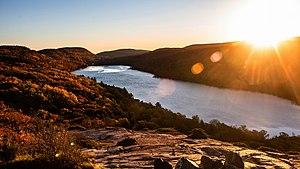
Le lac des Nuages est un lac situé dans le comté d'Ontonagon, dans la péninsule supérieure de l'État américain du Michigan, dans le parc d'État des monts Porc-Épic. Le lac est situé dans une vallée entre deux crêtes dans les monts Porc-Épic. Entouré d'une nature vierge, le lac est une destination prisée des randonneurs, des campeurs et des pêcheurs.